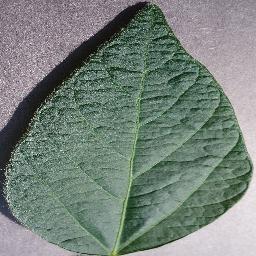
Label: Soybean___healthy